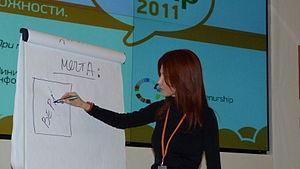
Anna Vassilievna Chapman, née le 23 février 1982 à Volgograd, est une femme d'affaires russe impliquée dans un programme d'espionnage pour le compte du service des renseignements extérieurs de la Fédération de Russie. Agent illégal jouant de ses charmes, ce qui lui vaut le surnom de « nouvelle Mata Hari » ou « Mata Hari des temps modernes », elle est arrêtée le 27 juin 2010, alors qu'elle vit à New York ; Anna Chapman plaide coupable et est renvoyée en Russie le 8 juillet 2010 dans le cadre d'un échange de prisonniers entre la Russie et les États-Unis.